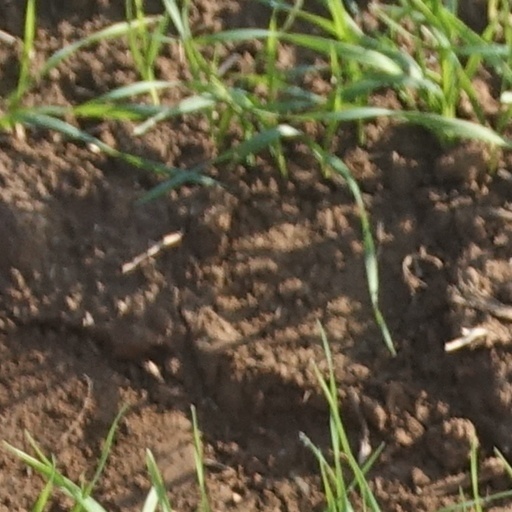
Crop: wheat